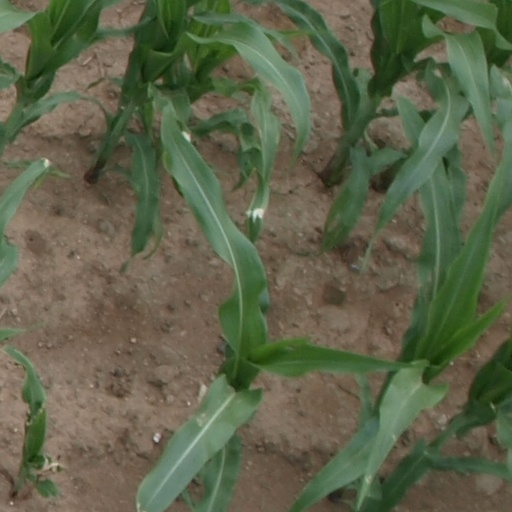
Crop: maize; corn